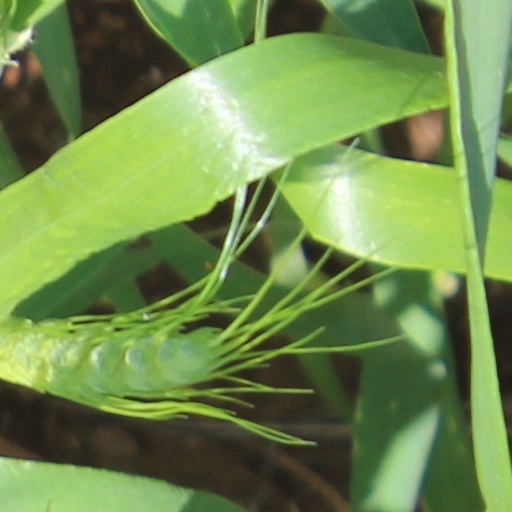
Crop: wheat